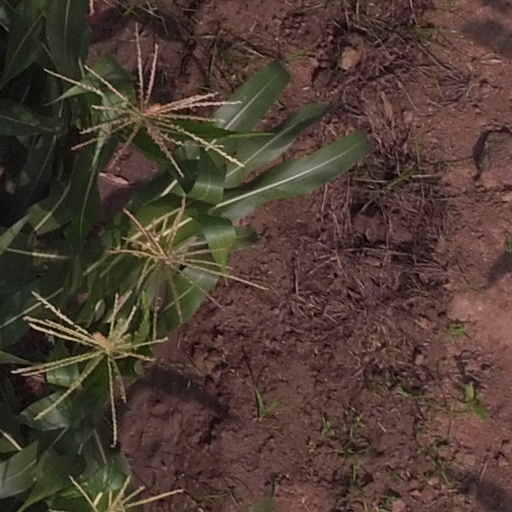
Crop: maize; corn